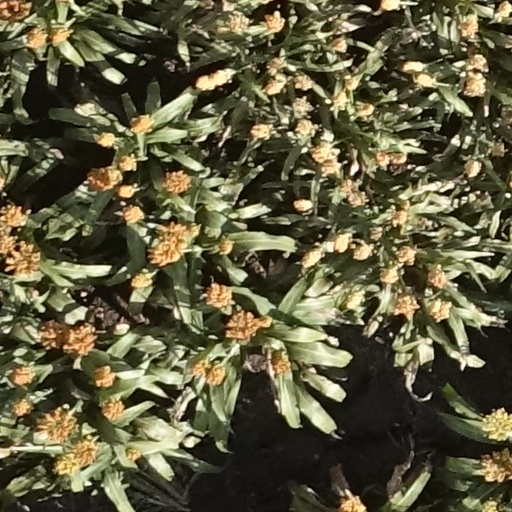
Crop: sorghum